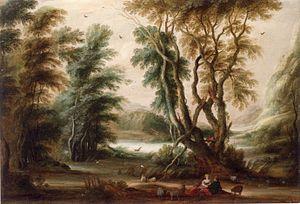
Gijsbrecht Leytens, baptisé le 24 avril 1586 et mort avant 1656, connu comme le Maître des paysages d'hiver, est un peintre flamand spécialisé dans la peinture des paysages d'hiver, influencé par Jan Brueghel l'Ancien et Gillis van Coninxloo.